Charlie Morton (baseball manager)

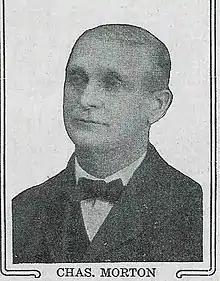
Morton as President of Ohio-Penn League

Charles Hazen Morton (October 12, 1854 – December 9, 1921) was an American Major League Baseball outfielder, manager, and League executive. As a manager, he led a team whose members included the first African-American players in Major League history.